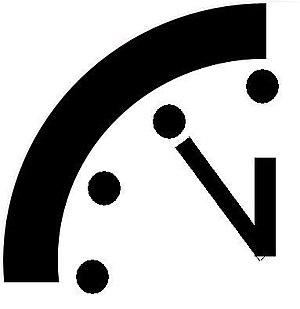
La notion de risque de catastrophe planétaire ou de catastrophe globale est introduite en 2008 par le philosophe Nick Bostrom pour désigner un événement futur hypothétique qui aurait le potentiel de dégrader le bien-être de la majeure partie de l'humanité, par exemple en détruisant la civilisation moderne ; il avait proposé également dès 2002 d'appeler risque existentiel un évènement qui pourrait causer l’extinction de l'humanité.